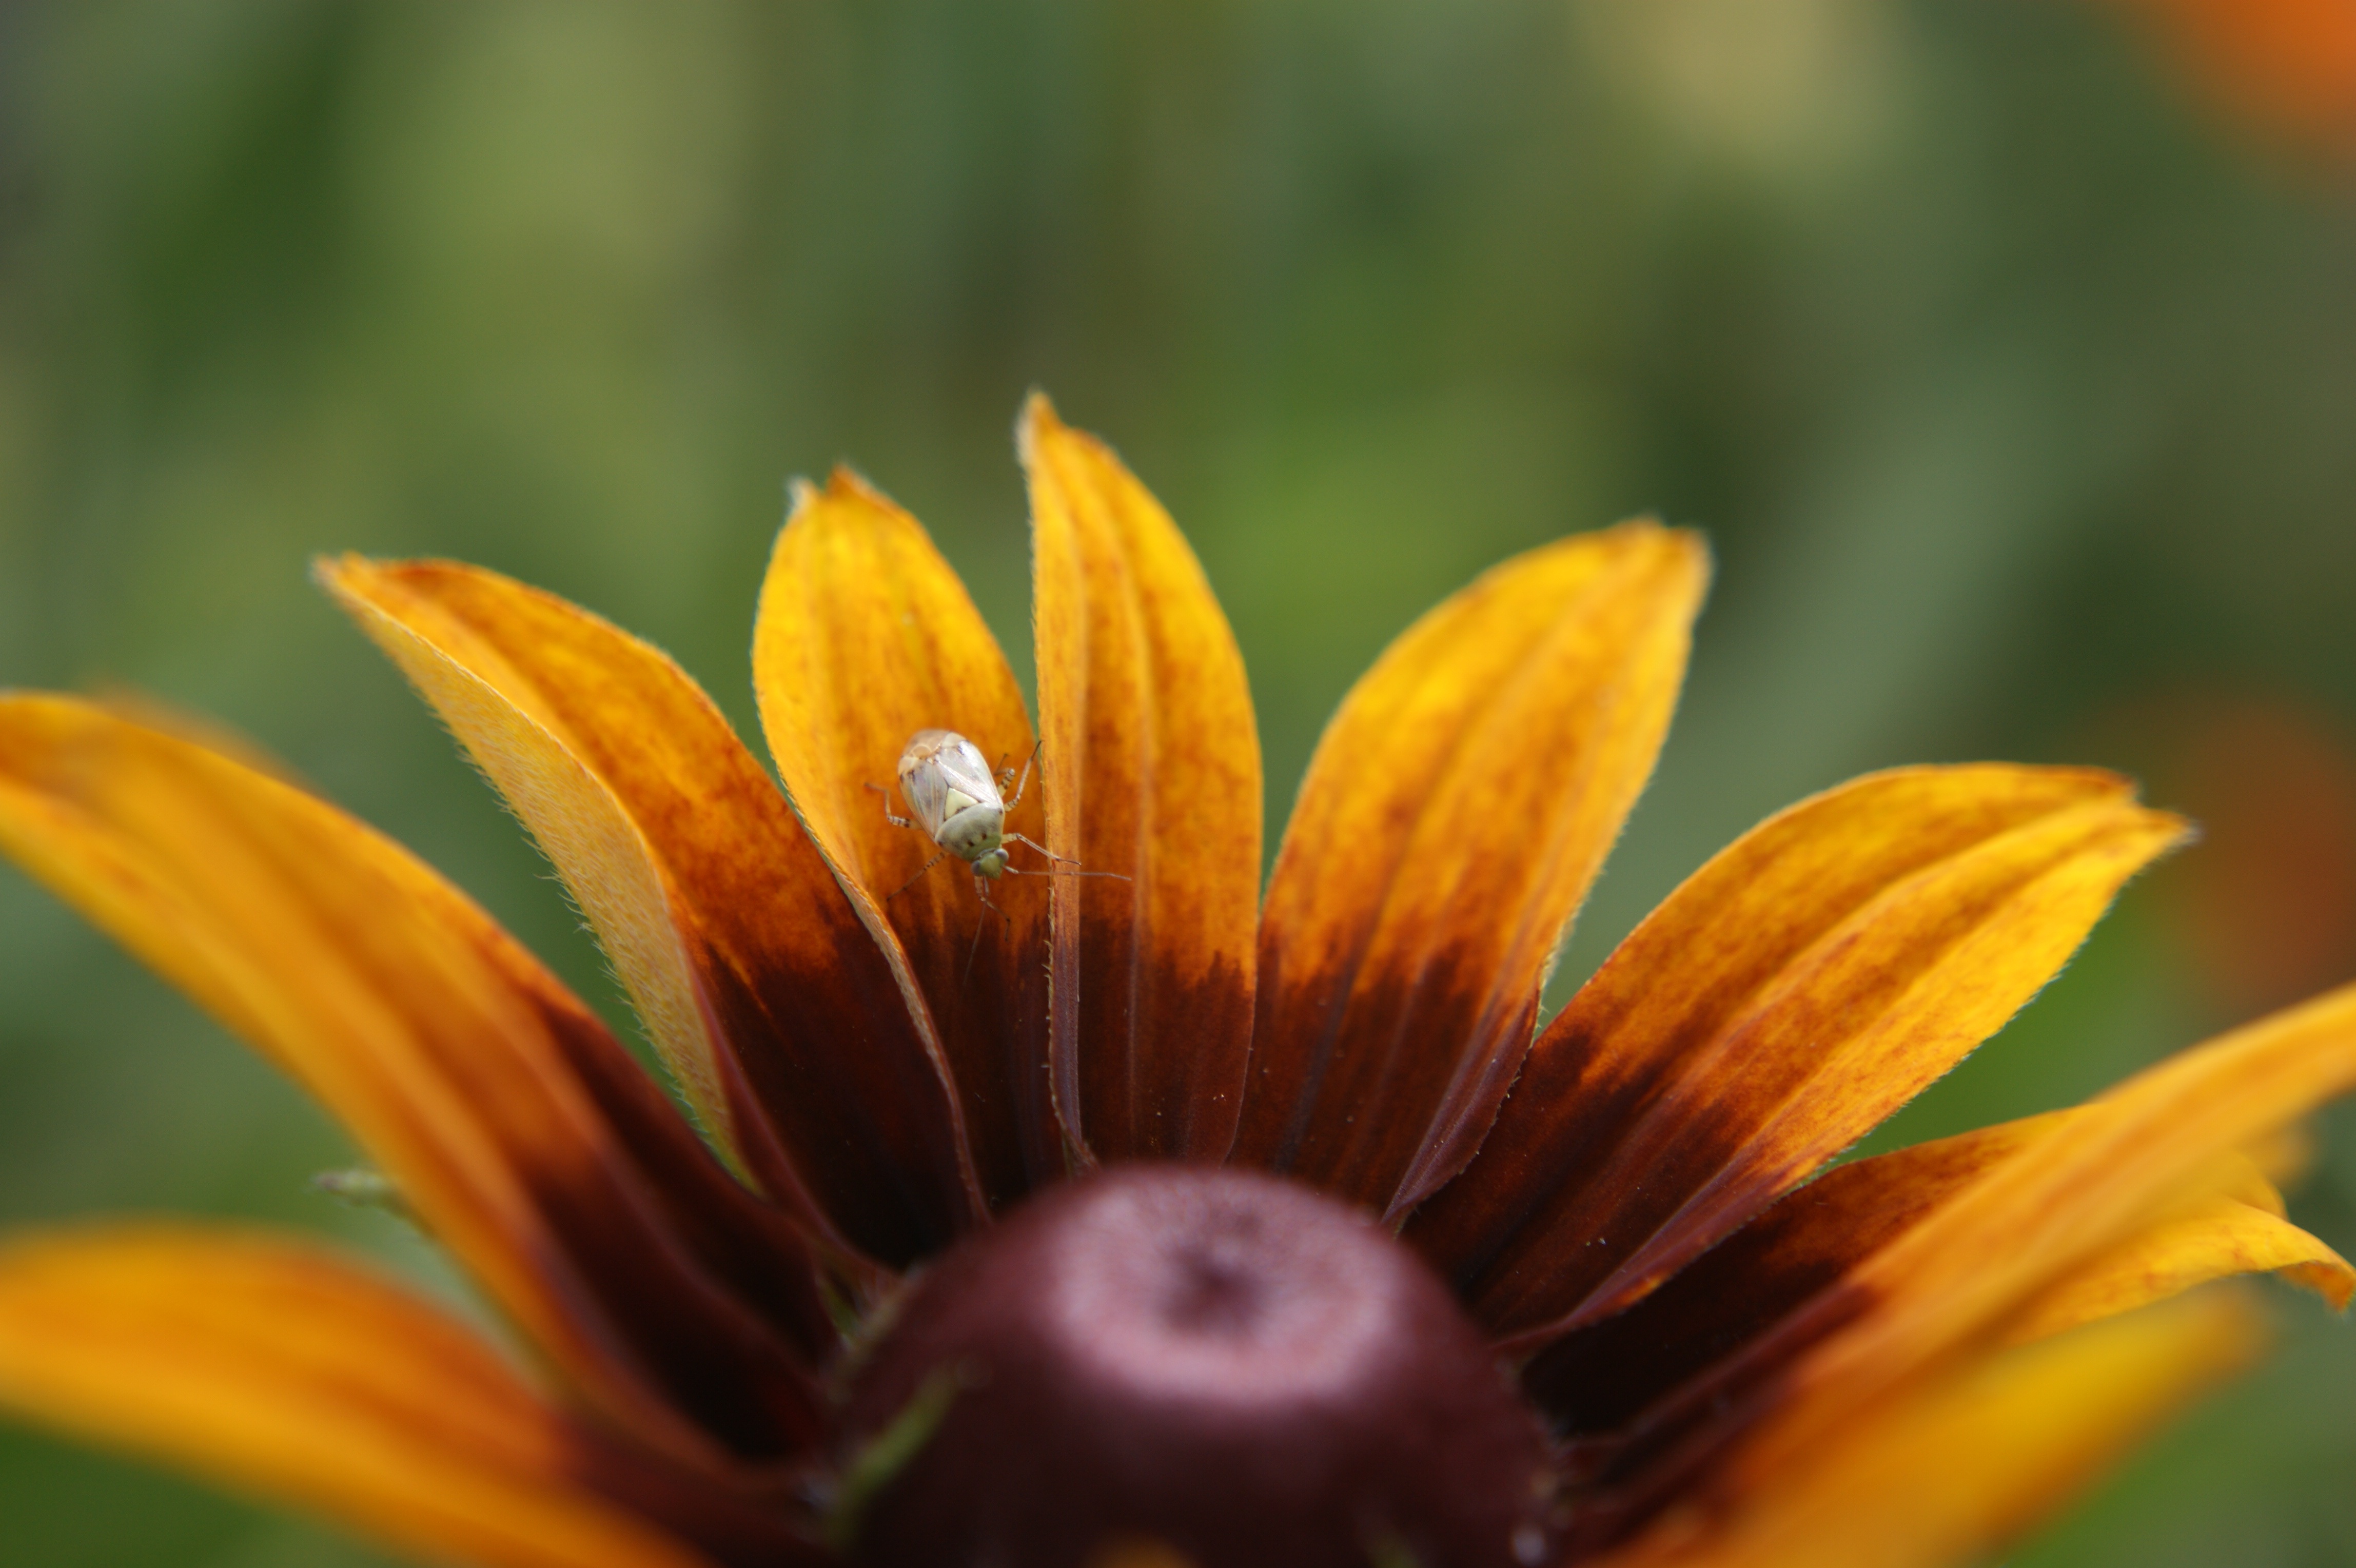
nature, blossom, plant, photography, sunlight, leaf, flower, petal, summer, pollen, spring, green, insect, autumn, botany, yellow, garden, closeup, flora, sunflower, wildflower, close up, beauty, nectar, macro photography, flowering plant, daisy family, plant stem, land plant